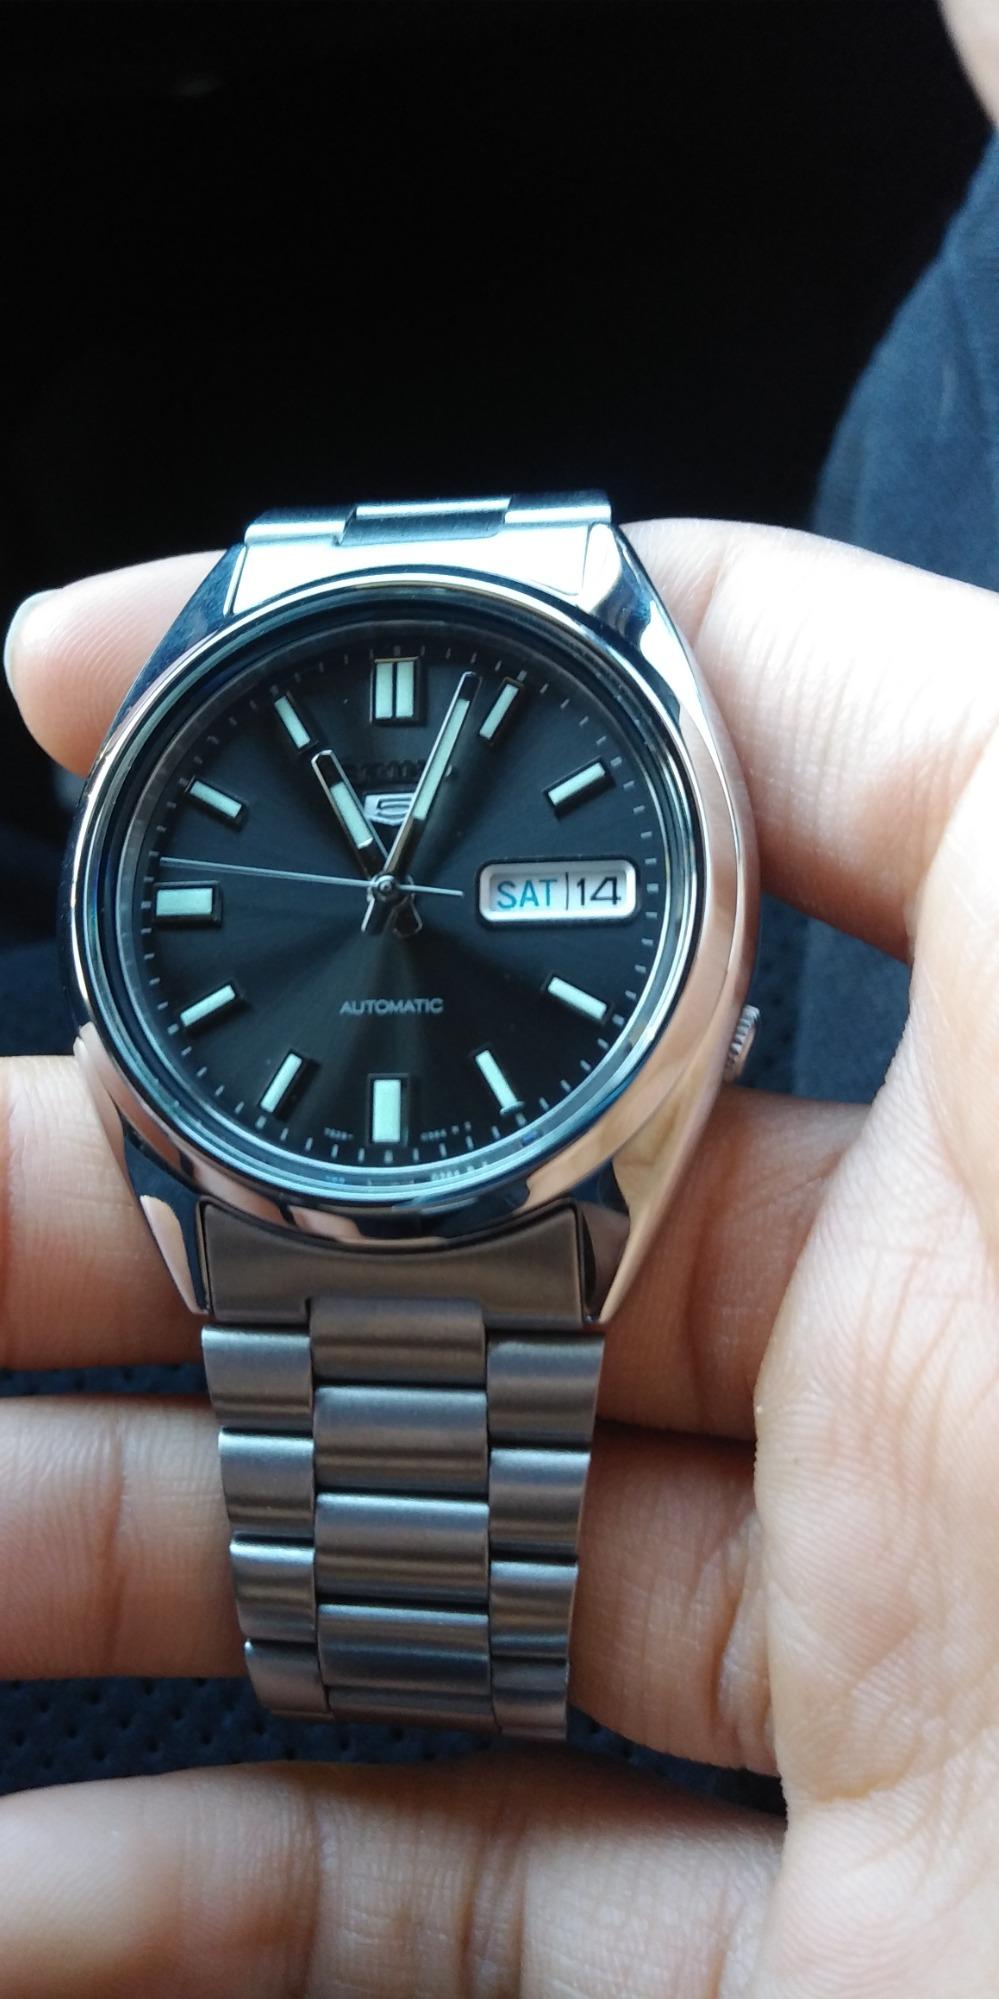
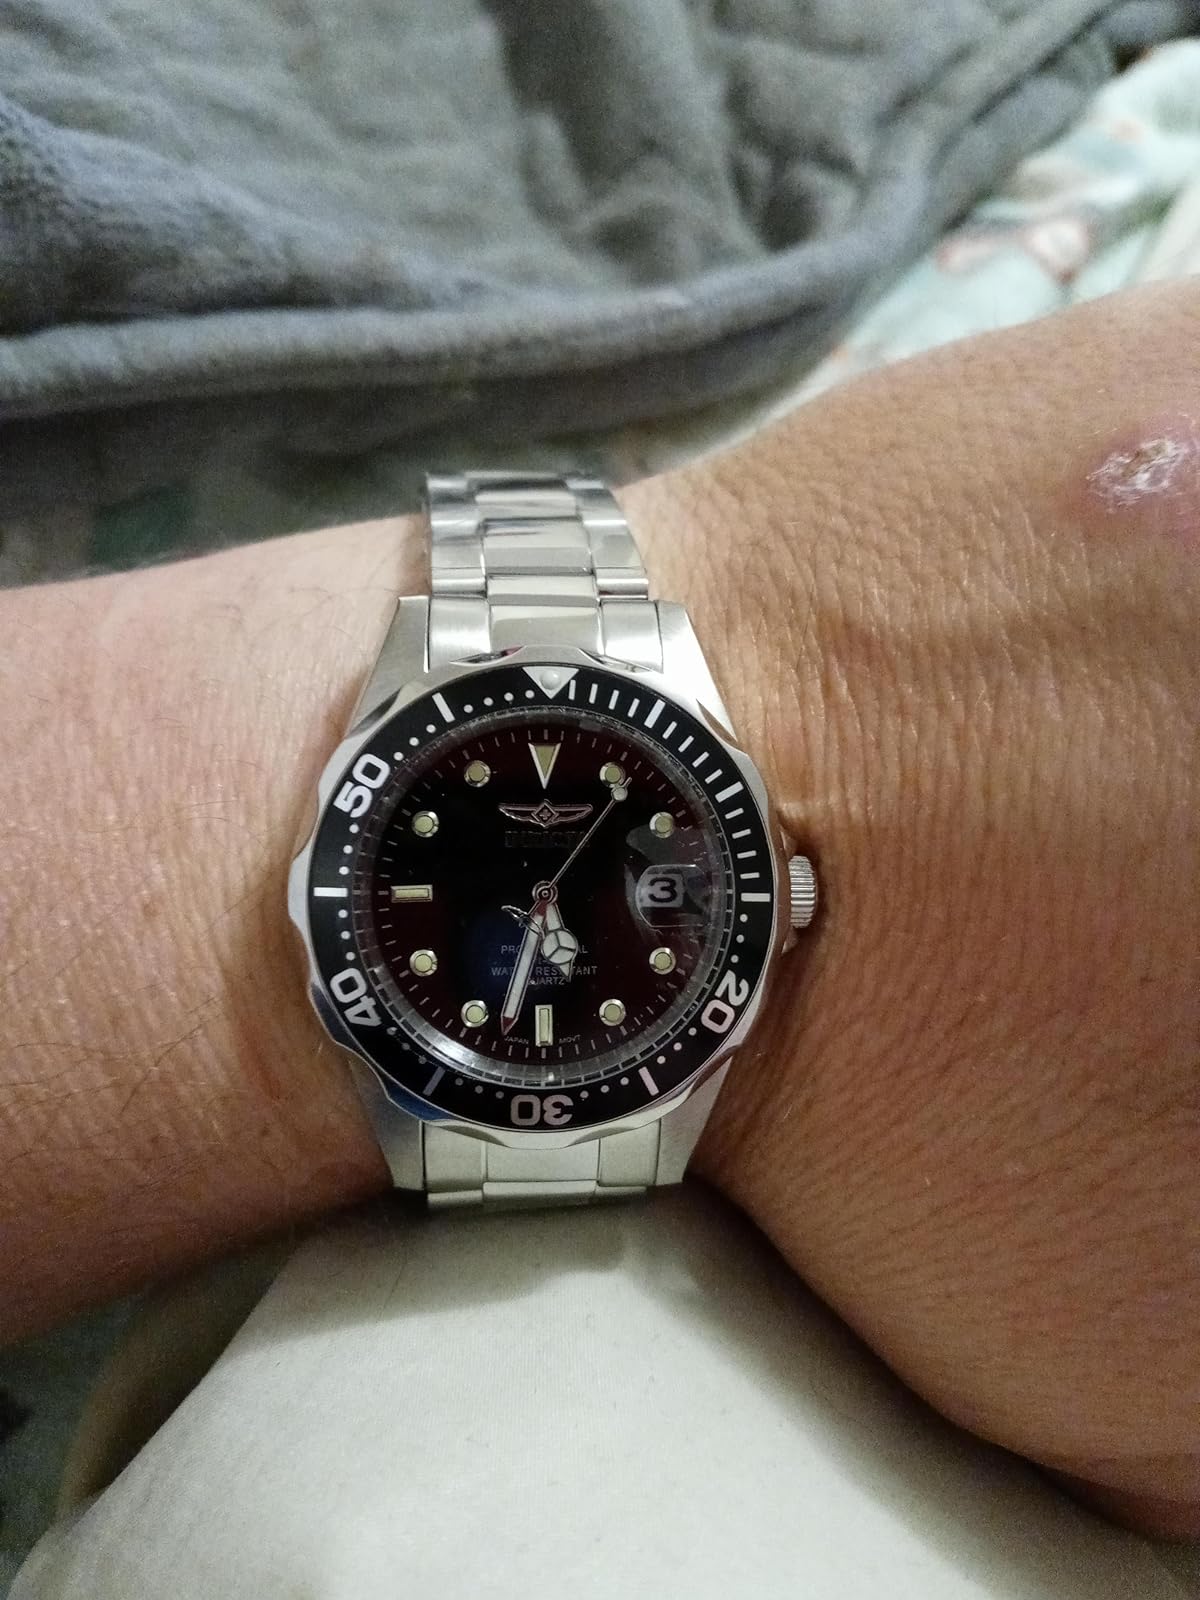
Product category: accessories_watch
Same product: no